3rd Infantry Division (Philippines)

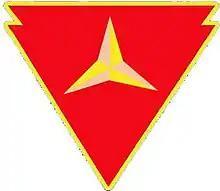
Unit Seal of the 3ID, PA

The 3rd Infantry Division, also known as the Spearhead Division, is a unit of the Philippine Army, based at Camp Gen Macario Peralta Jr in Jamindan, Capiz, Philippines.